Flag of Brazil

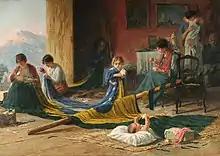
"A Pátria" (The Fatherland) by Pedro Paulo Bruno, a 1919 painting depicting the Brazilian flag being embroidered by a family

Fonseca suggested that the flag of the new republic should resemble the old imperial flag. This was intended to underscore continuity of national unity during the transition from a constitutional monarchy to a republic. Raimundo Teixeira Mendes presented a project in which the imperial coat of arms was replaced by a blue celestial globe and the positivist motto. It was presented to Fonseca, who promptly accepted. The flag was designed by a group formed by Raimundo Teixeira Mendes, Miguel Lemos, Manuel Pereira Reis and Décio Villares. It was officially adopted on 19 November 1889.